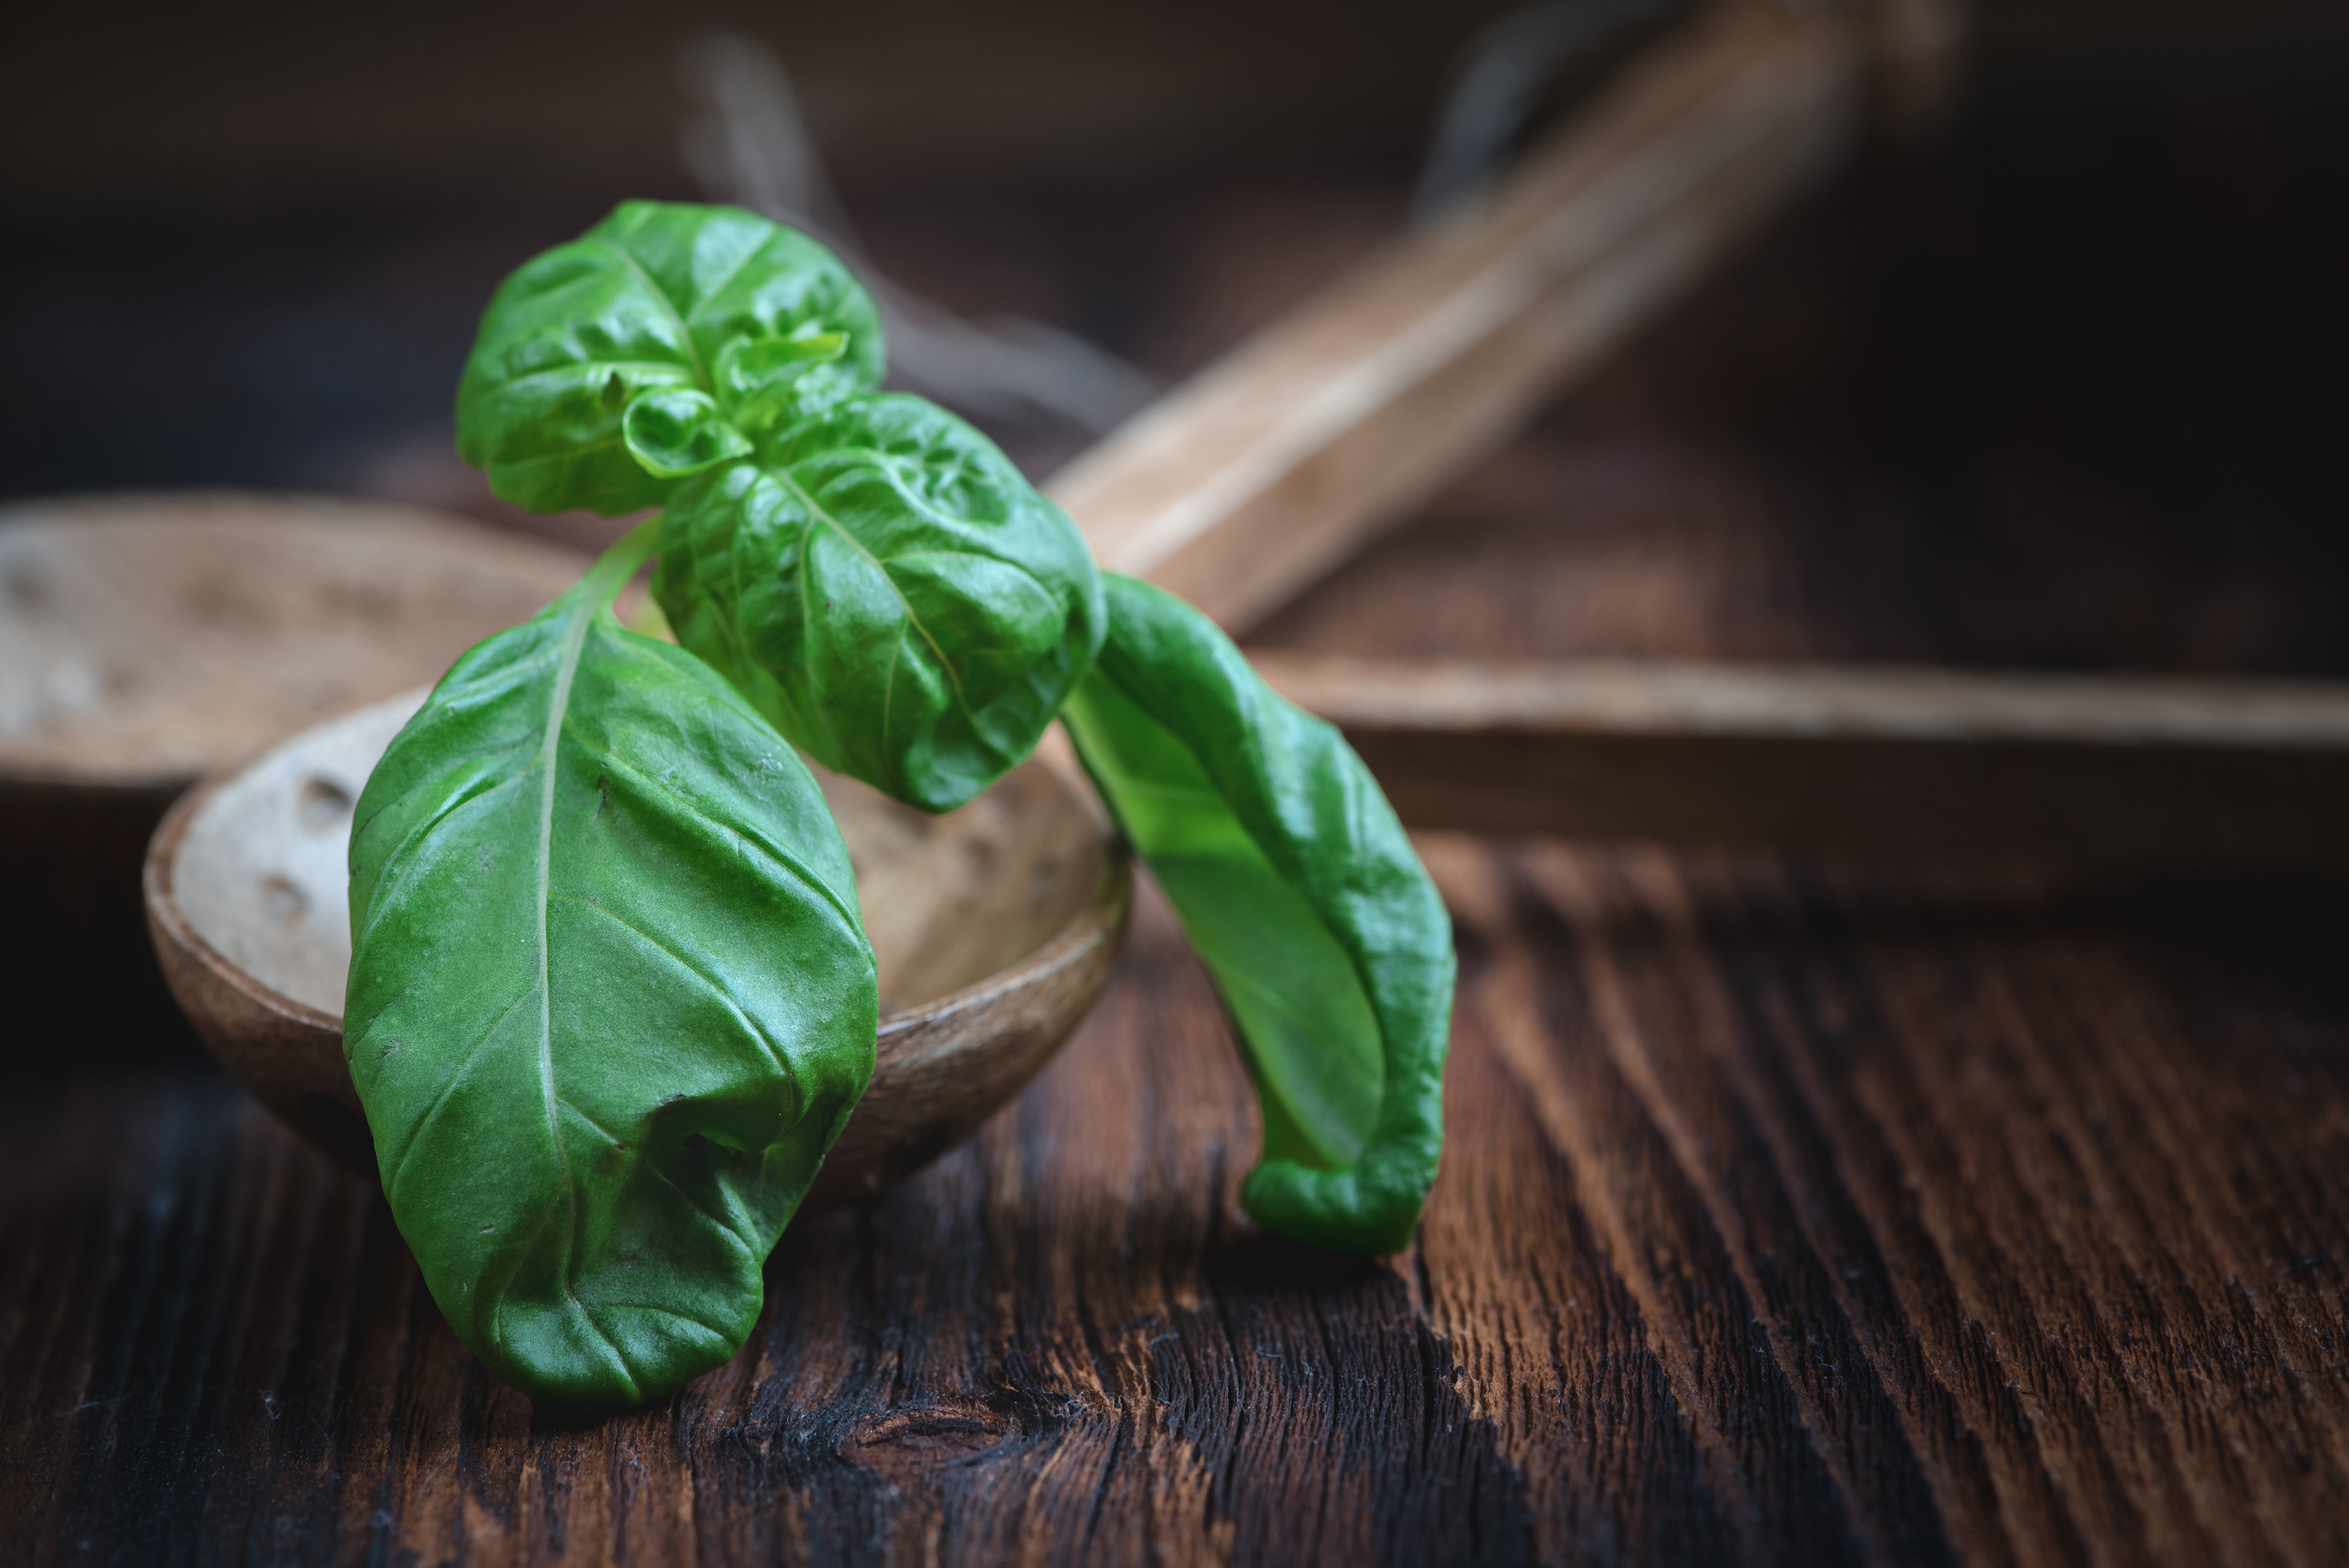
plant, leaf, aroma, food, green, mediterranean, spice, herb, produce, vegetable, macro, healthy, close, eat, basil, leaves, nutrition, vegan, vegetarian, food photography, frisch, herbs, italian, natural product, bless you, macro photography